Natpe Thunai

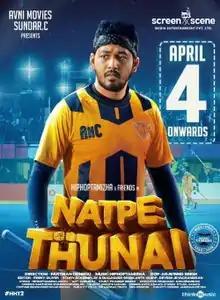
Poster

Natpe Thunai is a 2019 Indian Tamil-language sports film directed by D. Parthiban Desingu in his directorial debut, while Sreekanth Vasrp and Devesh Jeyachandran wrote the story, screenplay and dialogues. Produced by Sundar C and Khushbu under the banner Avni Movies, the film stars Hiphop Tamizha, Harish Uthaman, newcomer Anagha and Karu Pazhaniappan alongside actors Shah Ra, Pandiarajan and Kausalya. It is based on the sport of field hockey.